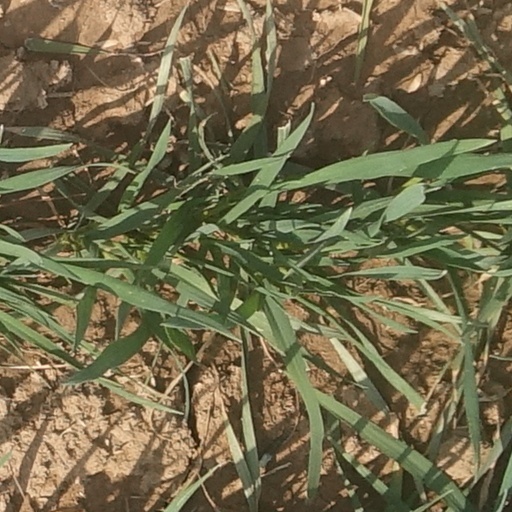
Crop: wheat